Slide rule

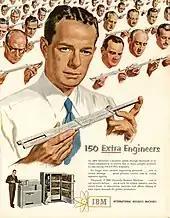
December 1951 advertisement for the IBM 604 Electronic Calculating Punch explicitly comparing electronic computers to engineers calculating with slide rules

A more modern form of slide rule was created in 1859 by French artillery lieutenant Amédée Mannheim, who was fortunate both in having his rule made by a firm of national reputation, and its adoption by the French Artillery. Mannheim's rule had two major modifications that made it easier to use than previous general-purpose slide rules. Such rules had four basic scales, A, B, C, and D, and D was the only single-decade logarithmic scale; C had two decades, like A and B. Most operations were done on the A and B scales; D was only used for finding squares and square roots.